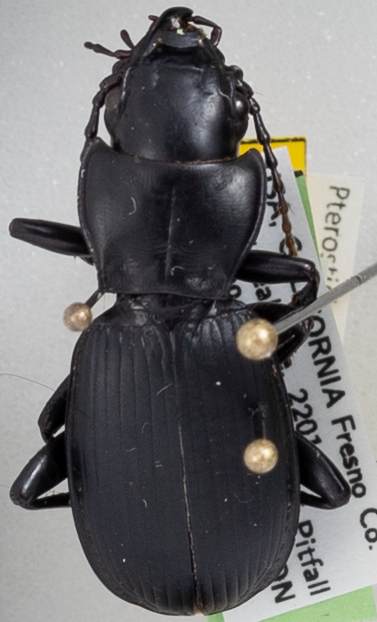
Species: Pterostichus lama
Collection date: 2022-08-18
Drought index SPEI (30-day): -0.32
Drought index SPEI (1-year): -1.01
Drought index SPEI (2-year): -2.09